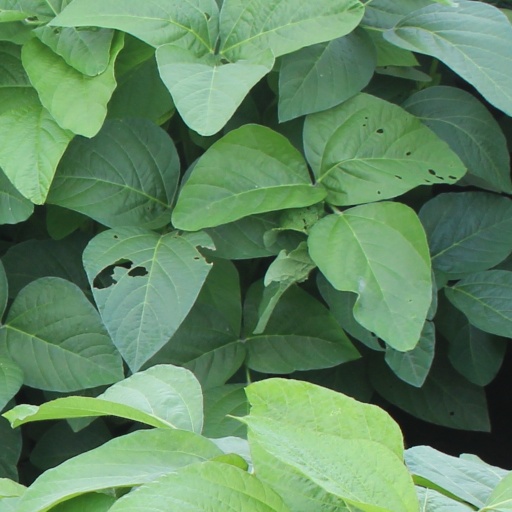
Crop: soybean